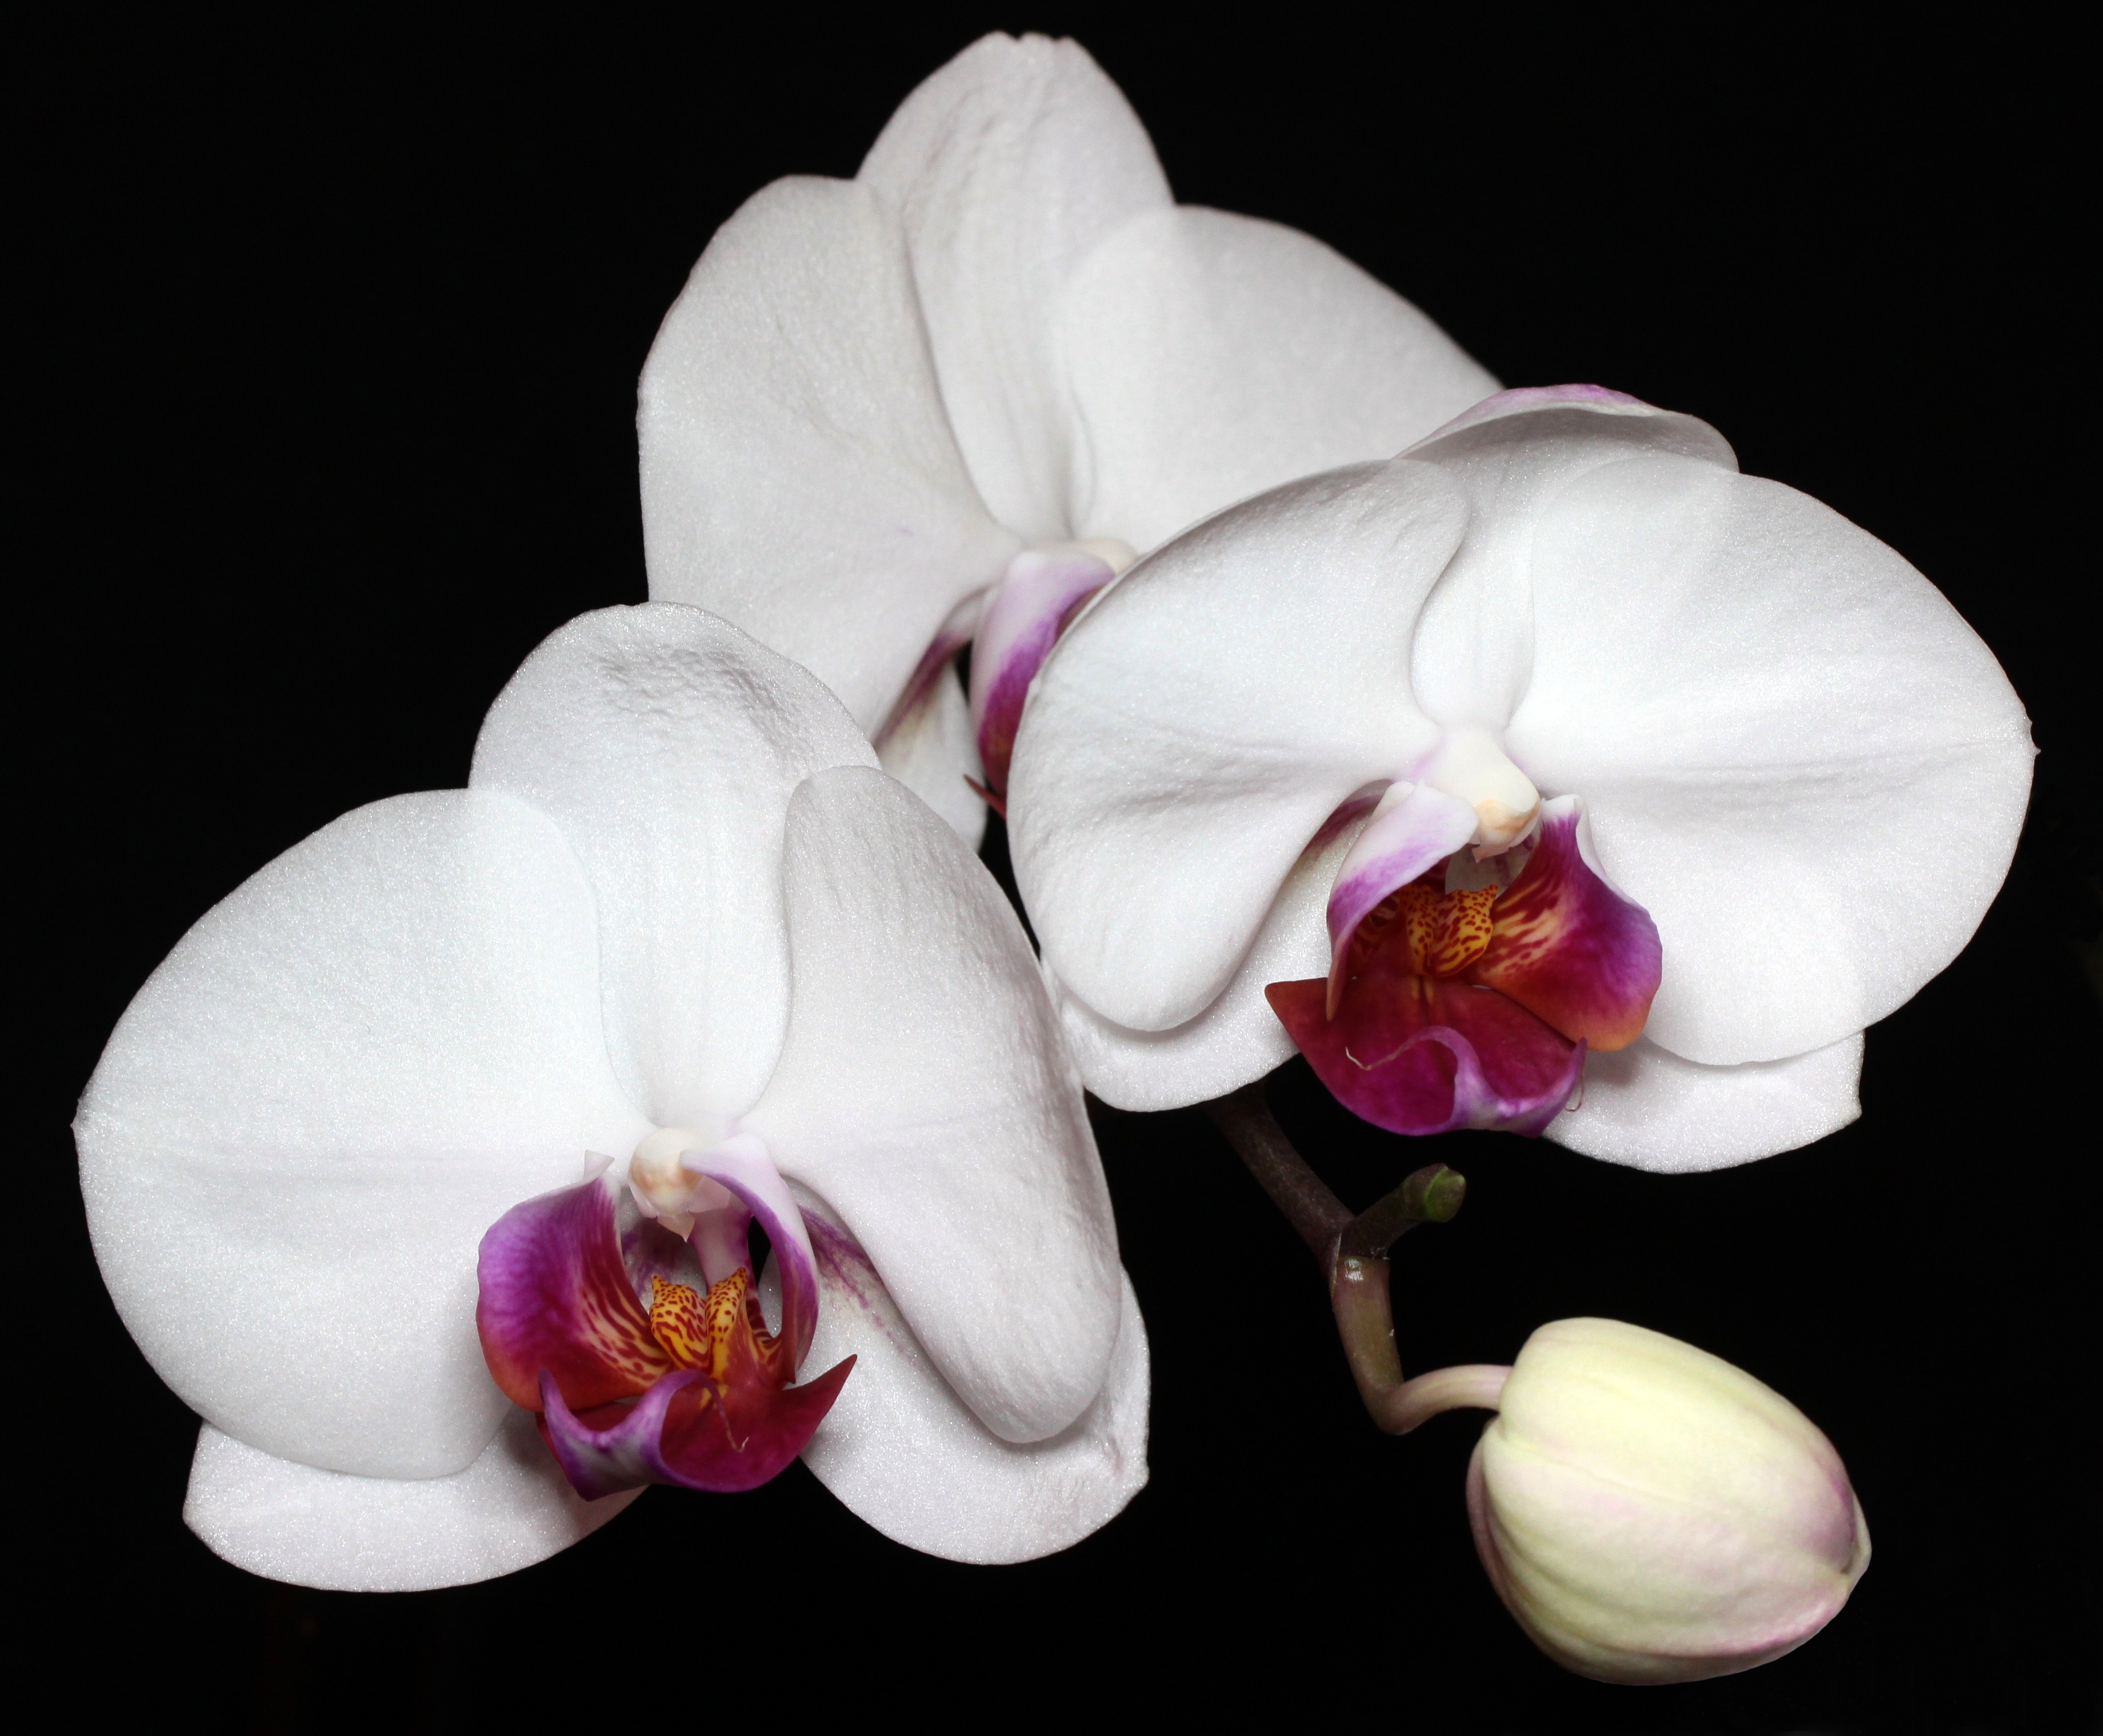
nature, black and white, plant, white, flower, petal, macro, blooming, closeup, flora, white flower, orchid, elegant, exotic, orchis, gentle, sharpness, macro photography, clarity, flowering plant, the petals, flower room, flower petals, cattleya, oriental flower, land plant, moth orchid, christmas orchid, cattleya labiata